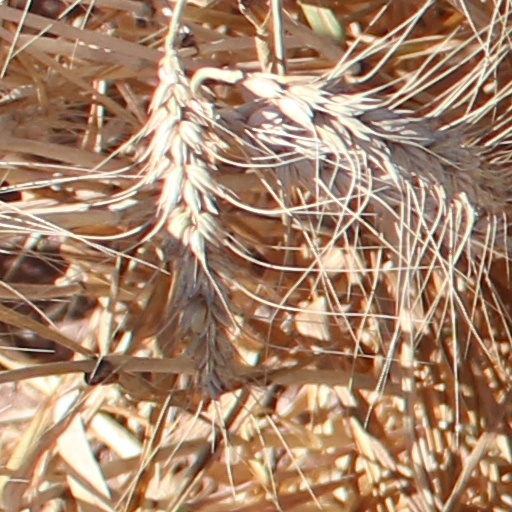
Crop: wheat